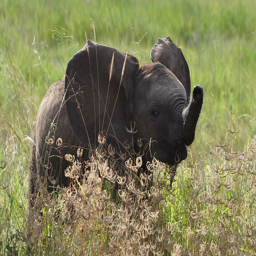
A large elephant standing in a grass field.
A baby elephant standing on a lush green field.
there is a baby elephant standing in a field with tall grass
A elephant that is standing in the grass.
A baby elephant is standing in a field.